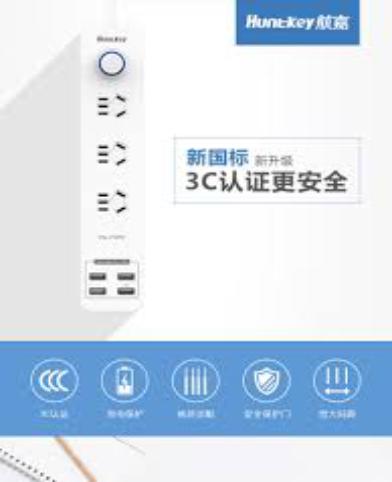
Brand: huntkey
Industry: Food